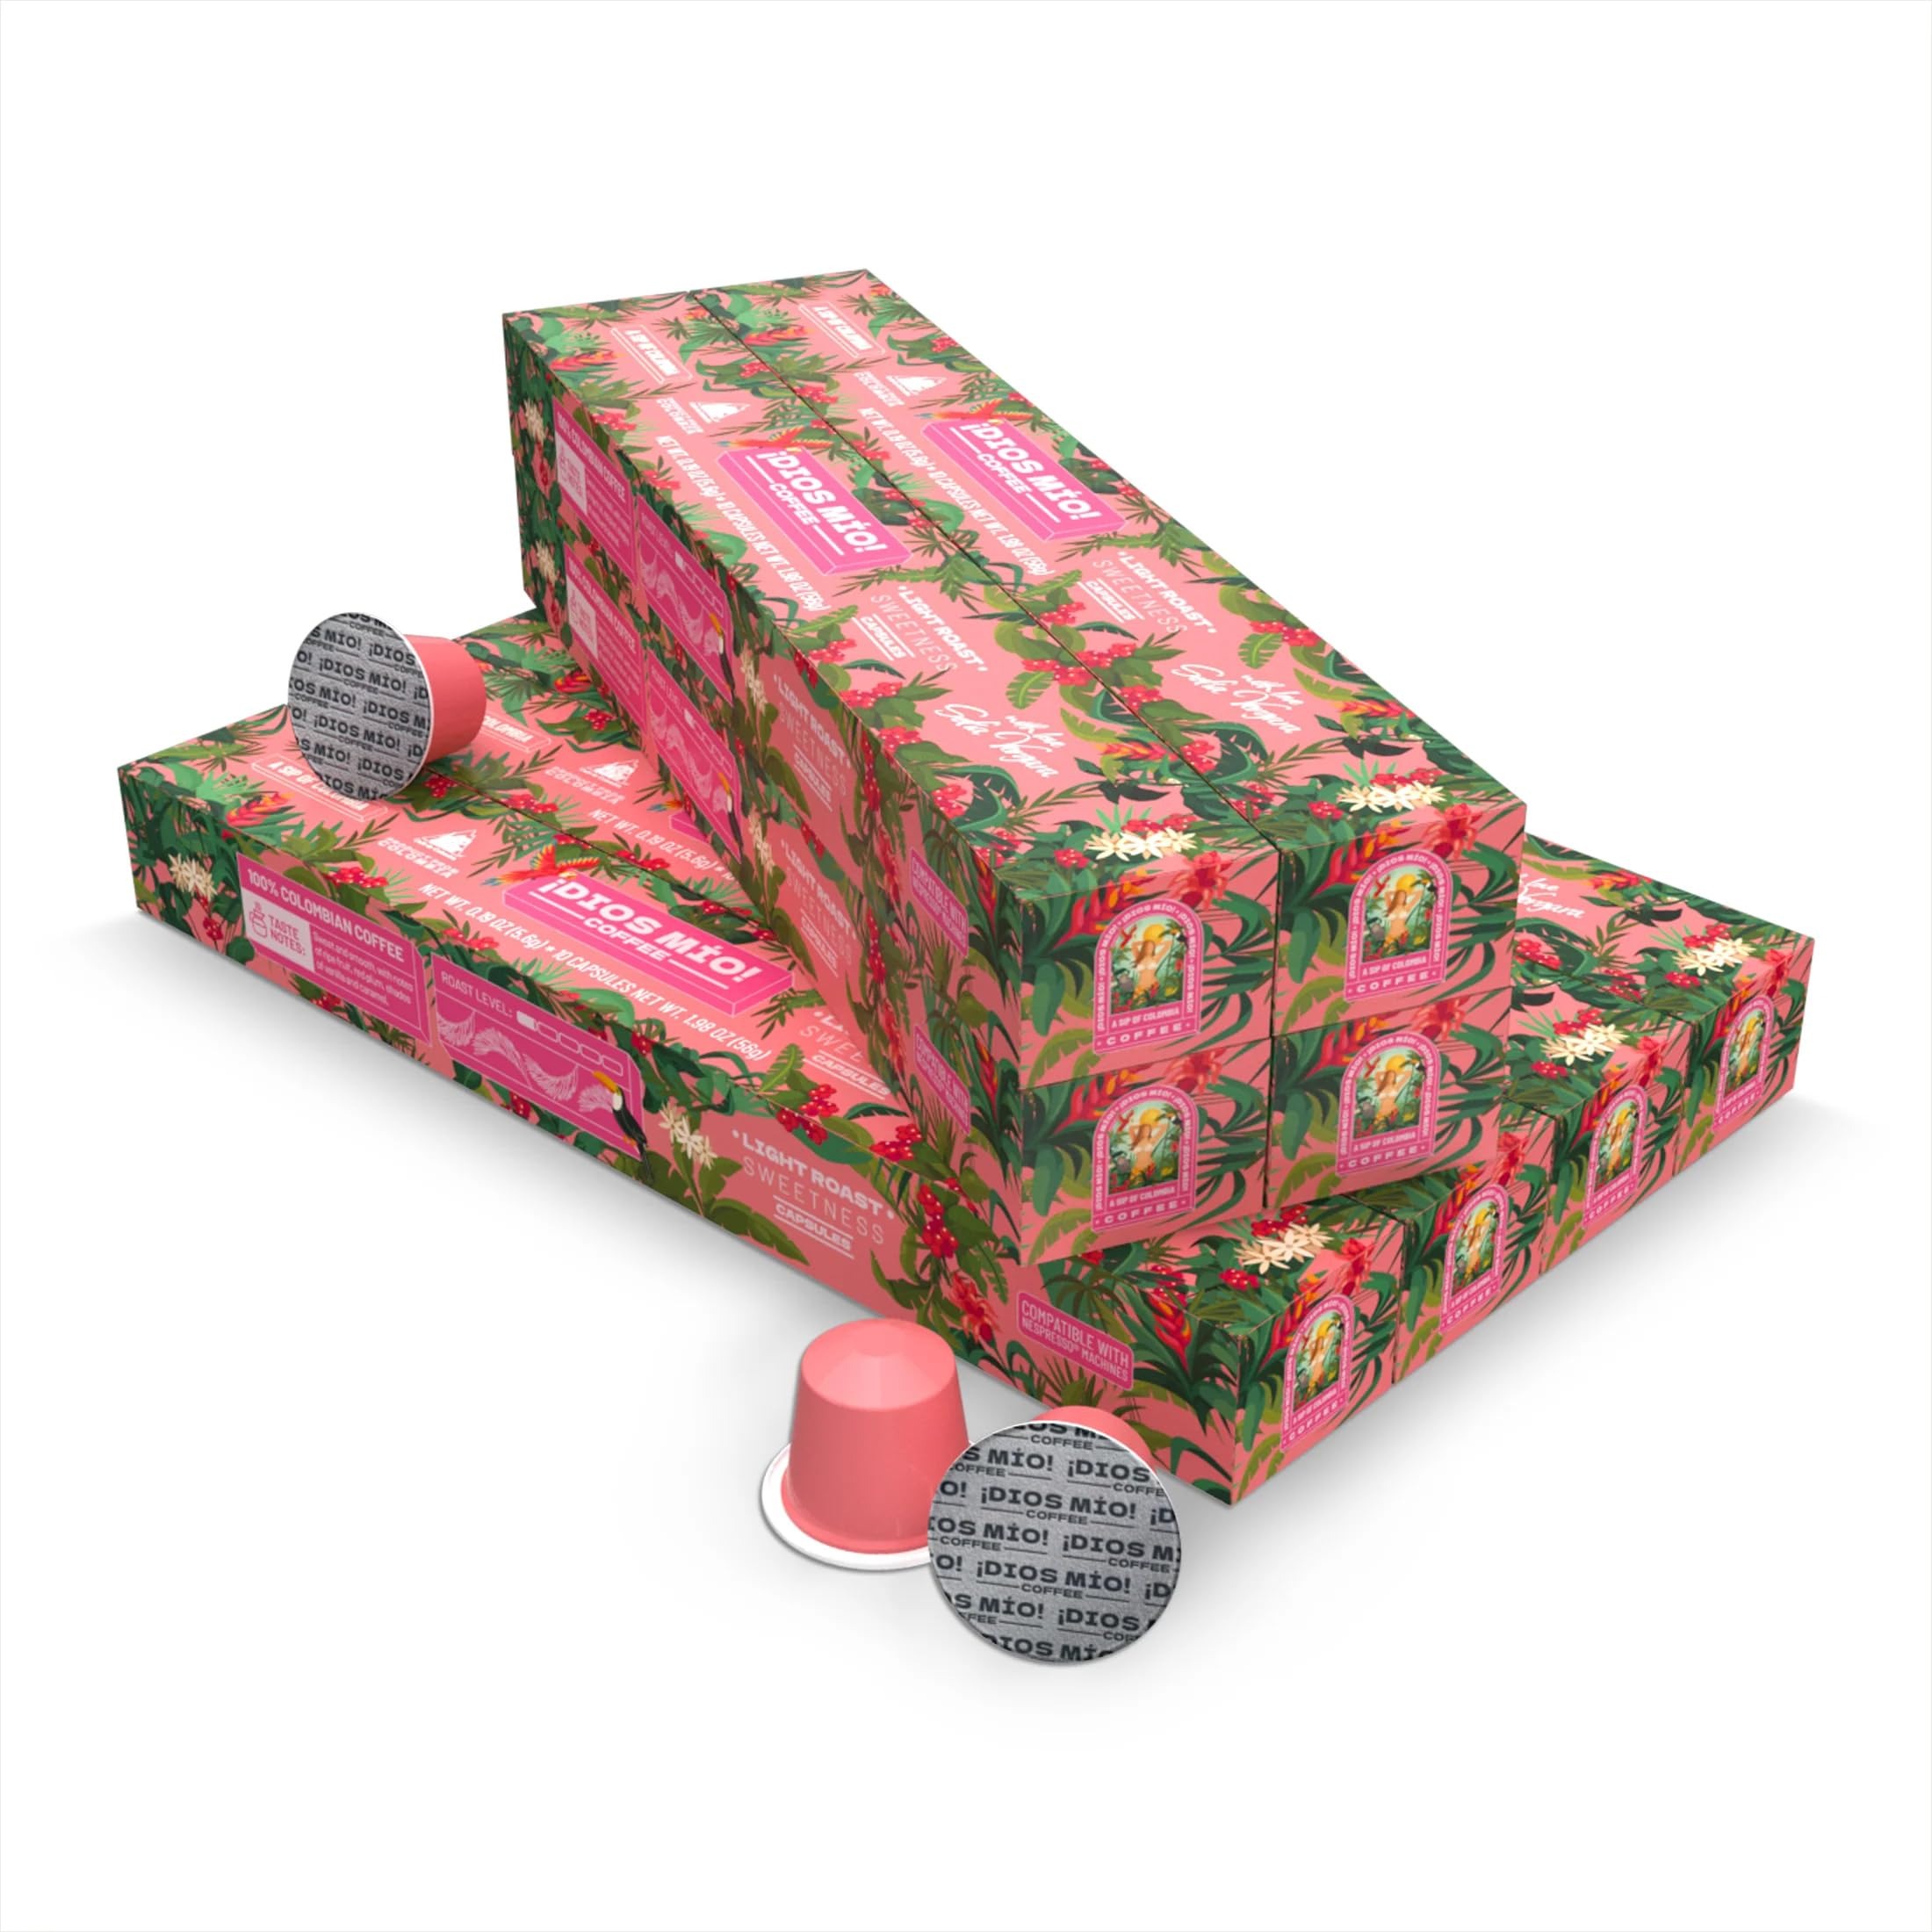
Item Name: Dios Mio Coffee by Sofia Vergara | 100% Colombian Premium Ground Coffee | Sweetness, Light Roast/Pod | Rich, Smooth Flavor | Fair Trade Coffee Beans | Empower Women Coffee Growers
Bullet Point 1: Premium 100% Colombian Coffee: Savor the rich, smooth taste of authentic Colombian coffee, expertly cultivated by women coffee growers and roasted to perfection for a delightful cup every time.
Bullet Point 2: Delicious Roast In Your Favorite Flavor: Each exquisite flavor is inspired by the strength and character of Latina women. Sweetness Light Roast is pure Colombian coffee filled with the magic of nature and "sabrosura" (tastefulness) in a light coffee blend. Sweet, creamy notes offer a delicate and smooth flavor profile, with hints of natural sweetness and a naturally caffeinated boost.
Bullet Point 3: Convenient Brewing Options: Enjoy the flexibility and efficiency of tidy fresh-ground bag coffee, or pods for quick single-serve brewing—great for home, office, or on-the-go.
Bullet Point 4: Empower Women In Coffee Growing: Feel proud knowing that every purchase directly supports hardworking Colombian women coffee growers and promotes fair trade practices.
Bullet Point 5: A Tribute to the World from Sofia Vergara: Experience the passion and sabrosura (delightful flavor) of Colombian coffee in this heartfelt offering from proud Latina actress turned coffee enthusiast Sofia Vergara!
Product Description: Savor the Rich, Smooth Taste of Colombian Coffee & Support Women Coffee Growers with Every Sip Say goodbye to the same old beans, mi amigo (my friend)! Dios Mio Coffee by Sofia Vergara is far from your typical espresso. This delicious blend is a labor of love, crafted by the powerful hands of Colombian women, celebrating Latin women and their heritage. Each roast is a fiesta packed into your favorite coffee mug, delivering the perfect balance of flavor and caffeine to fuel your day. With creamy, sweet notes and a smooth, delicate profile, this coffee brings a naturally sweet, gentle boost of energy. Even better, every sip supports these incredible mujeres (women) and their familias (families). Brew with purpose, savor the goodness, and let your taste buds dance with joy! Choose from 3 Inspired Roasts: Light Roast "Dulzura" (Sweetness): Smooth & sweet with bright notes Medium Roast "Sabrosura" (Delightful): Perfectly balanced, caramelly flavor Dark Roast "Fuerza" (Strength): Bold & intense, for a strong start to your day Convenient Brewing Options: Fresh Ground: Bags are ready to brew in your drip machine or French press. Pods: Quick, delicious single-serve option anywhere. Remember: With every bag of Sofia Vergara Coffee you purchase, you're directly helping Colombian women in coffee growing and promoting fair trade practices. It's a small way to make a big impact. Experience the passion and sabrosura of authentic Colombian coffee. Stock up at home—and Sofia Vergara Coffee makes a beautiful gift for friends and loved ones.
Value: 80.0
Unit: Count

Price: 60.42